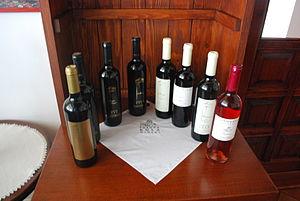
La viticulture a été introduite en Macédoine du Nord pendant l'Antiquité. Le pays, essentiellement montagneux, connaît un climat continental modéré et produit actuellement des cépages internationaux et locaux. Sa production est surtout orientée vers l'exportation, notamment vers l'Allemagne, et se développe rapidement, en raison de nombreux investissements. Le vignoble macédonien s'étend sur 28 000 hectares. Le pays produit 980 000 hectolitres de vin par an, pour 150 000 tonnes de raisin récolté. La plus grande entreprise, la Tikveš Winery, a été classée en 2008 parmi les trente meilleures marques mondiales lors du Salon international de l'alimentation.
La géographie de la République de Macédoine du Nord est caractéristique de celle de la péninsule balkanique par l'emprise des massifs montagneux qui s'étendent sur le pays et les multiples climats qui s'y croisent. Classée parmi les plus petits États européens, la Macédoine du Nord connaît en effet aussi bien le climat de montagne que le climat méditerranéen, et elle reçoit autant l'influence de la mer Égée que celle de l'Adriatique ou de la mer Noire.
Longtemps, la viticulture fut une spécialité de quelques pays — dont la Grèce, l'Italie, la France, l'Allemagne, l'Espagne et le Portugal — mais aujourd'hui, une cinquantaine de pays peuvent disputer à l'Europe le privilège de planter des vignes et de récolter du vin. La tradition biblique selon laquelle la divinité aurait accordé à Noé échoué sur le mont Ararat le privilège de planter la vigne recouvre une réalité historique puisque les premières vignes cultivées pendant l'Antiquité l'ont été dans le Croissant fertile. Toutefois, les recherches scientifiques ont prouvé que les premières vinifications se sont faites dans l'actuelle Géorgie il y a près de 8'000 ans.
Le tourisme en Macédoine du Nord est encore faible bien qu'en développement. La Macédoine du Nord possède de nombreuses richesses naturelles et culturelles et lance régulièrement des campagnes de promotion. De 1997 à 2008, le chiffre d'affaires des hôtels et des restaurants a augmenté en moyenne de 4,64 % par an. Le nombre de visiteurs étrangers augmente lui aussi constamment, par exemple de 14,6 % en 2011. Cette année-là, le pays a accueilli presque 262 000 touristes étrangers, surtout venus des pays voisins comme la Grèce, la Serbie et l'Albanie, mais aussi des pays d'Europe occidentale et des États-Unis.